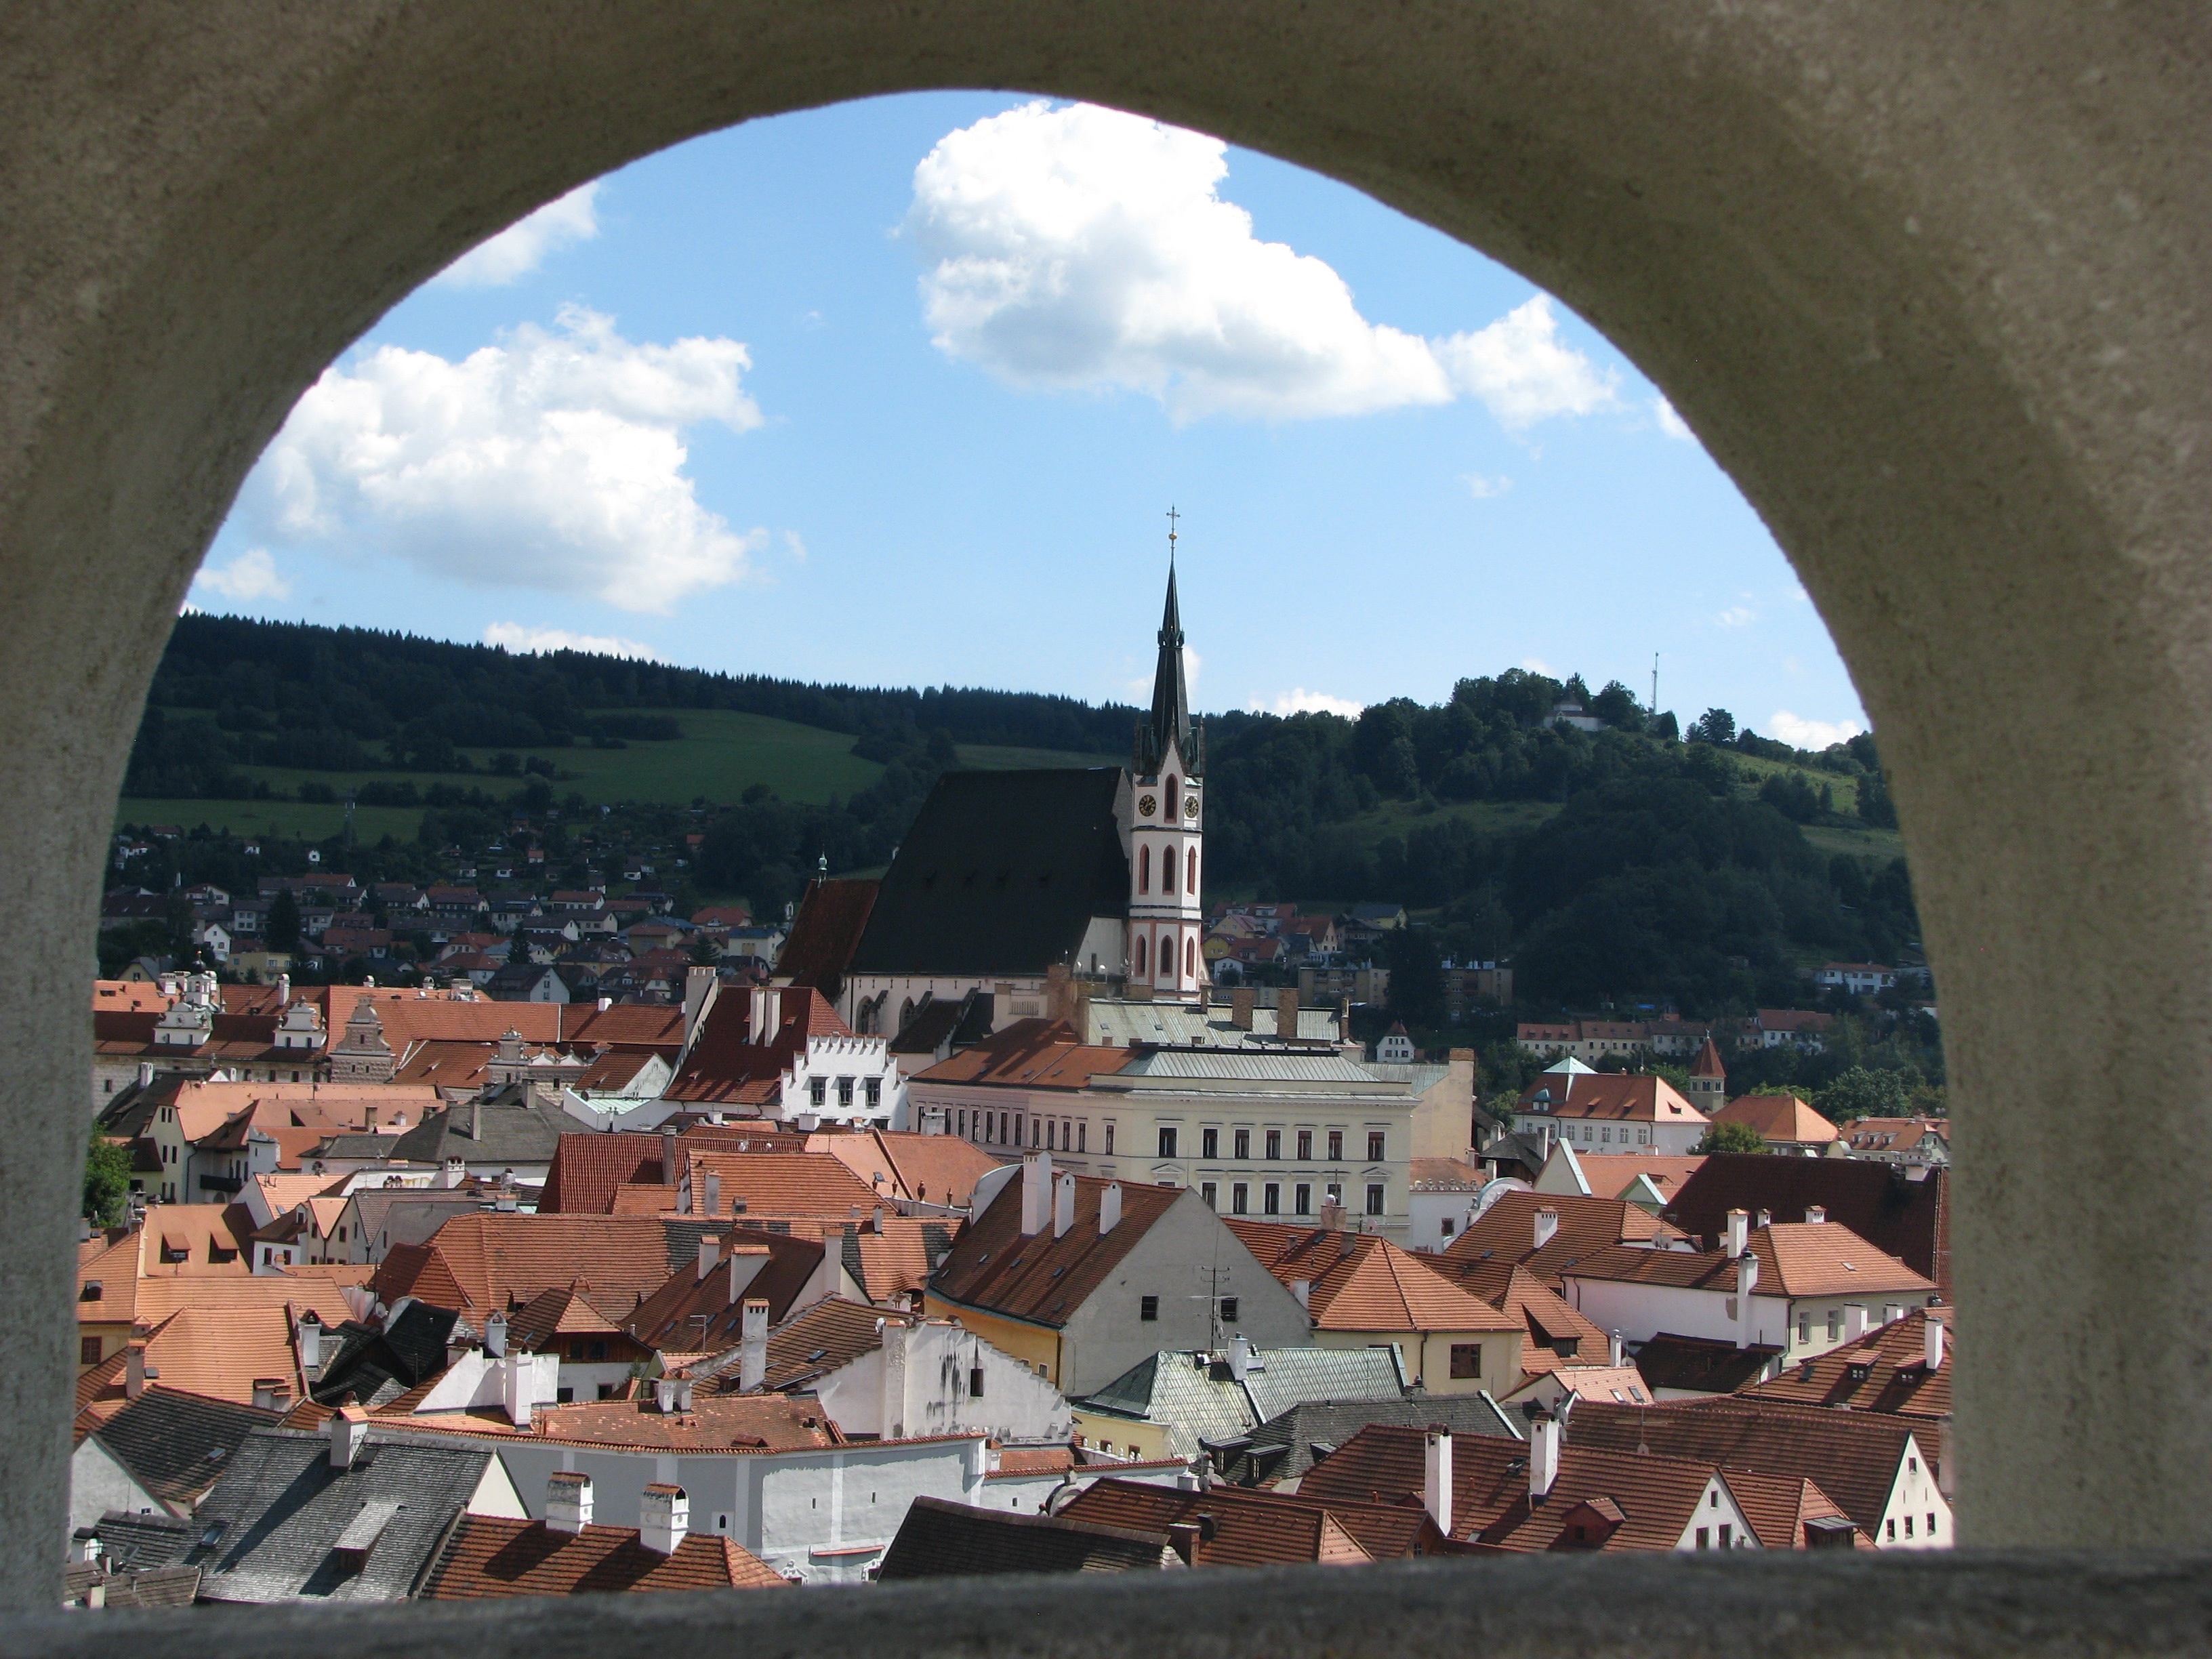
architecture, window, arch, tourism, old town, cesky krumlov, roofs, ancient history, human settlement